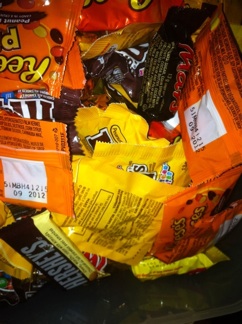Question: What's in this bucket?
Answer: candy